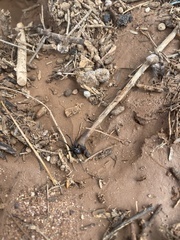
Species: Lactrodectus_hesperus